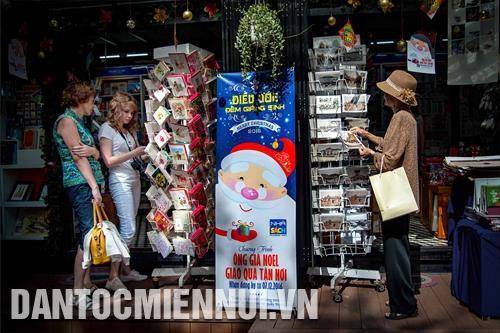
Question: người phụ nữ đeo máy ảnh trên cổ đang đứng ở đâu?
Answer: ở bên cạnh quầy trưng bày các tấm bưu thiếp